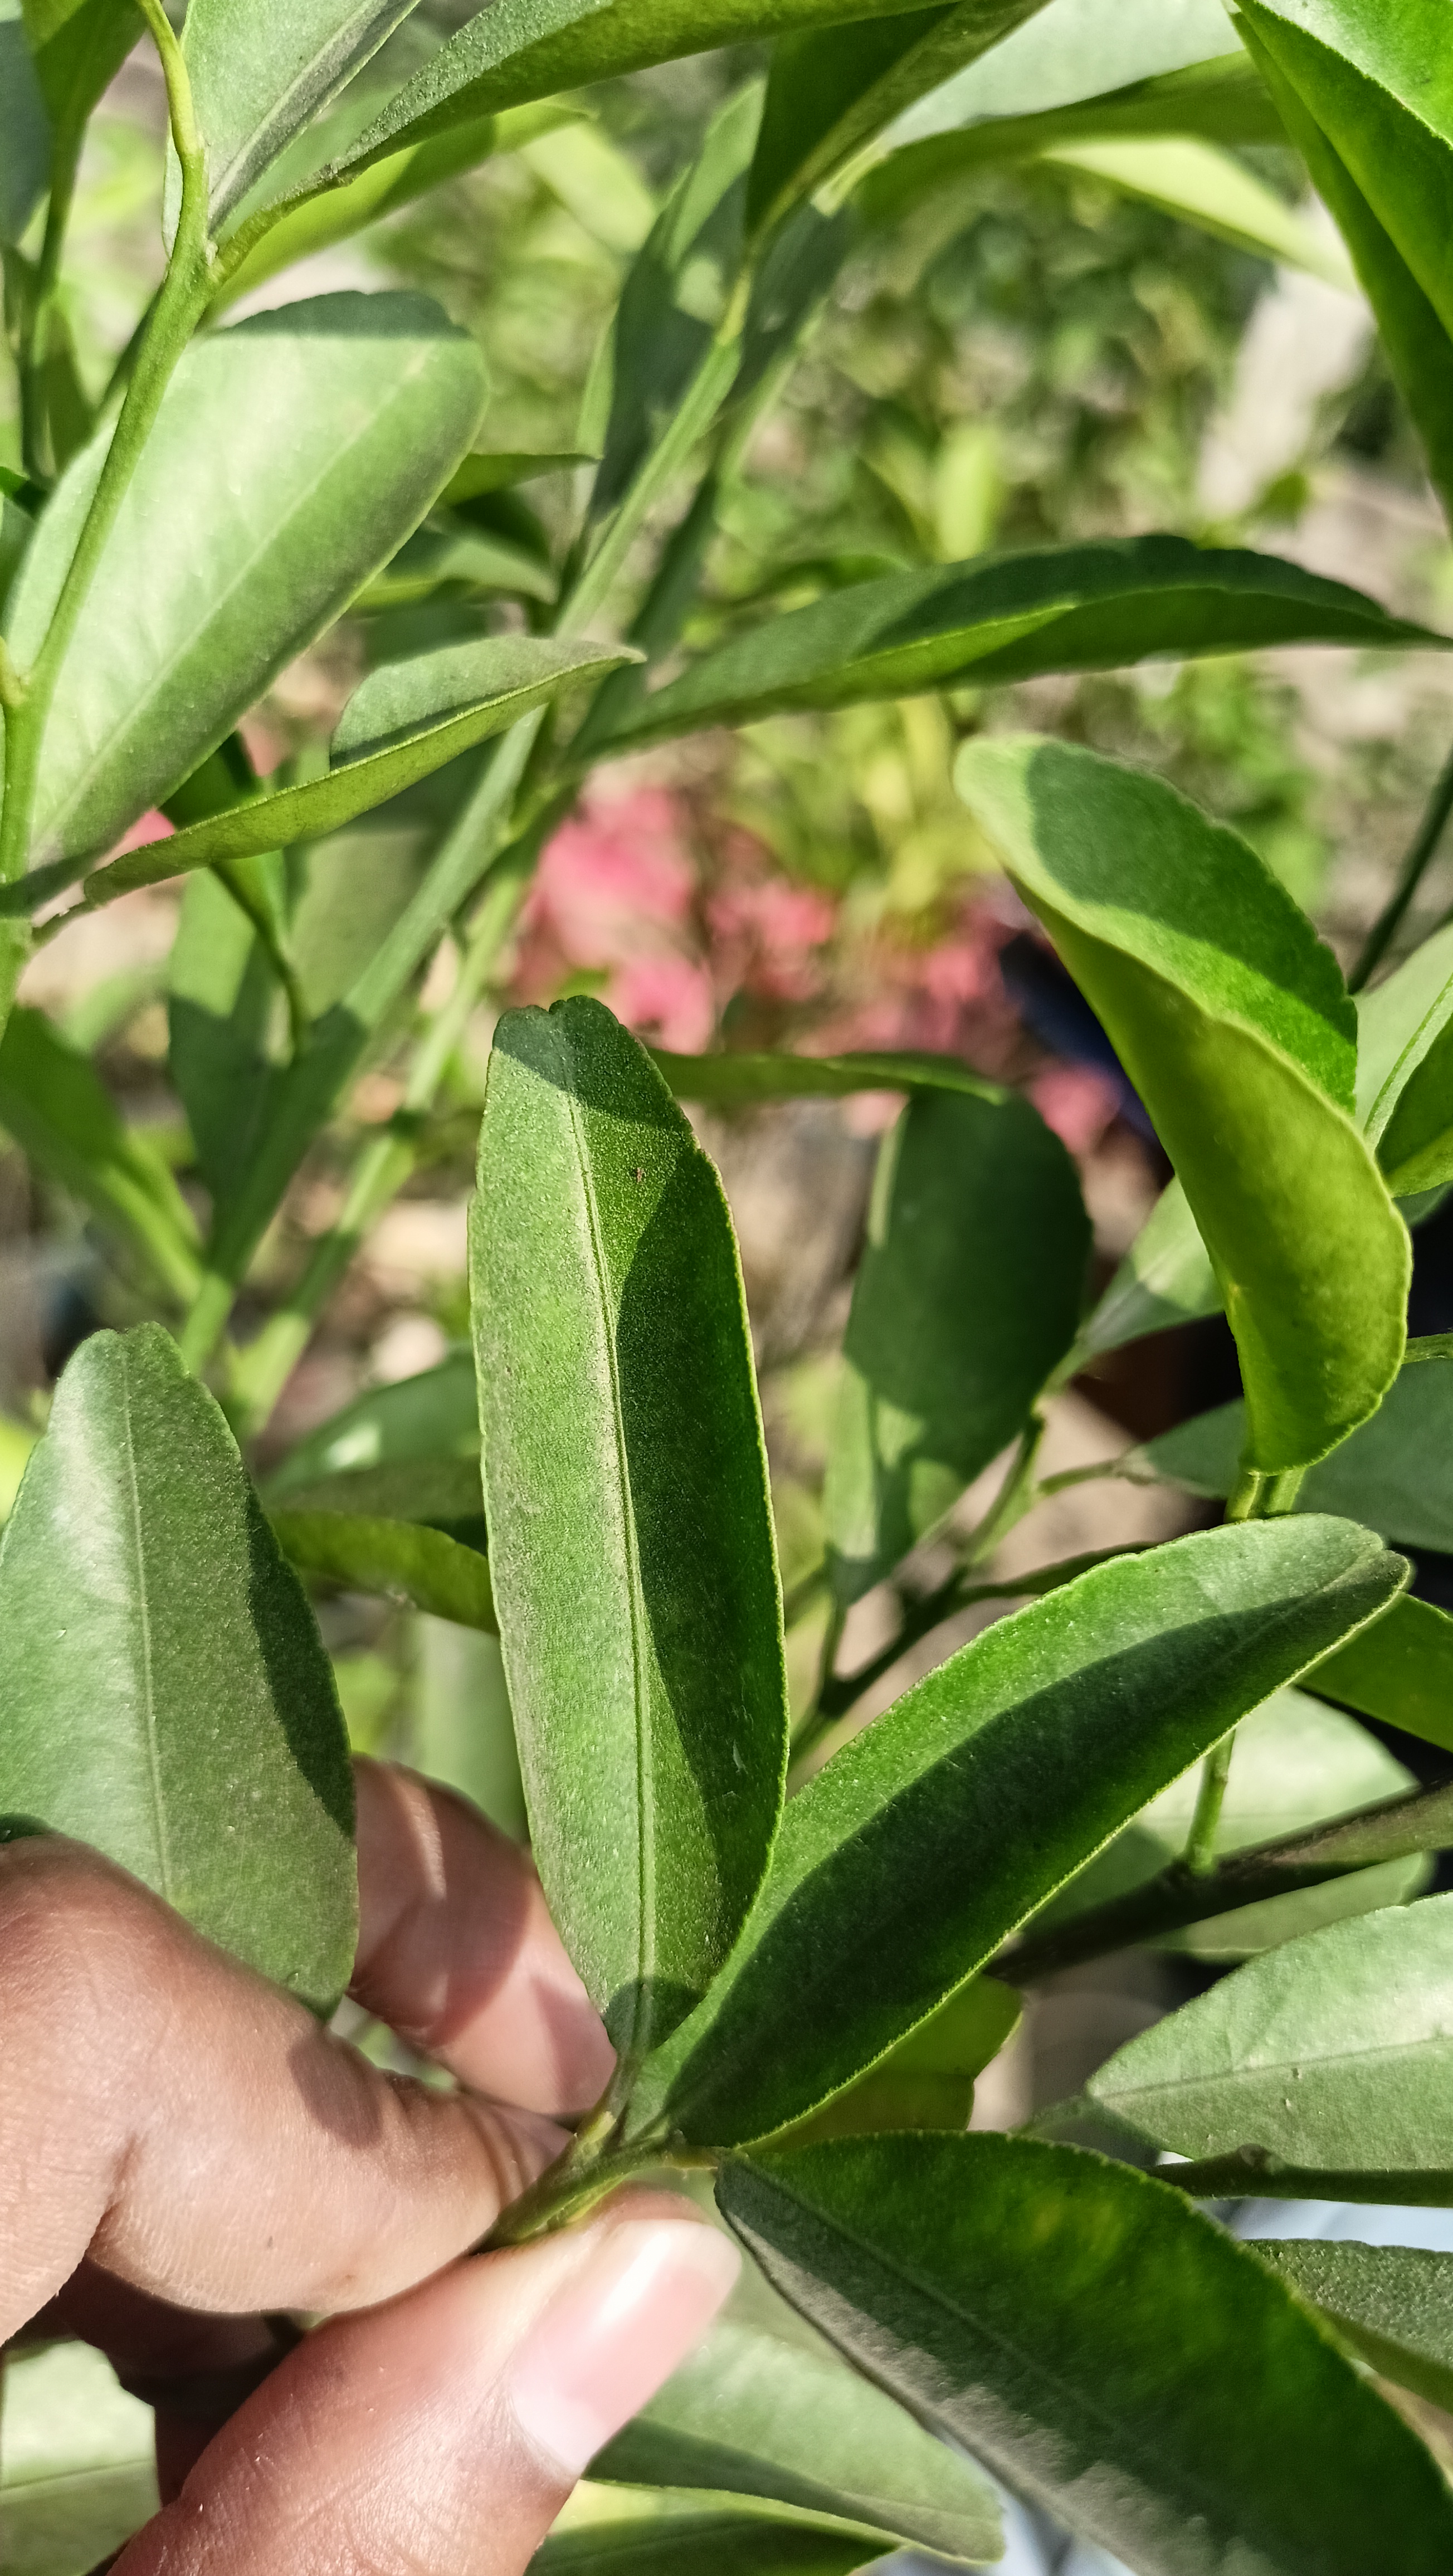
Mandarin leaf variety: Mandaring